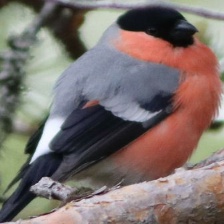
Species: EURASIAN BULLFINCH
Scientific name: PYRRHULA PYRRHULA